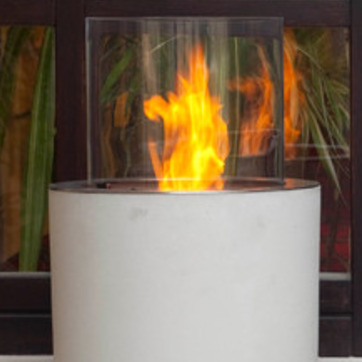
Material: other